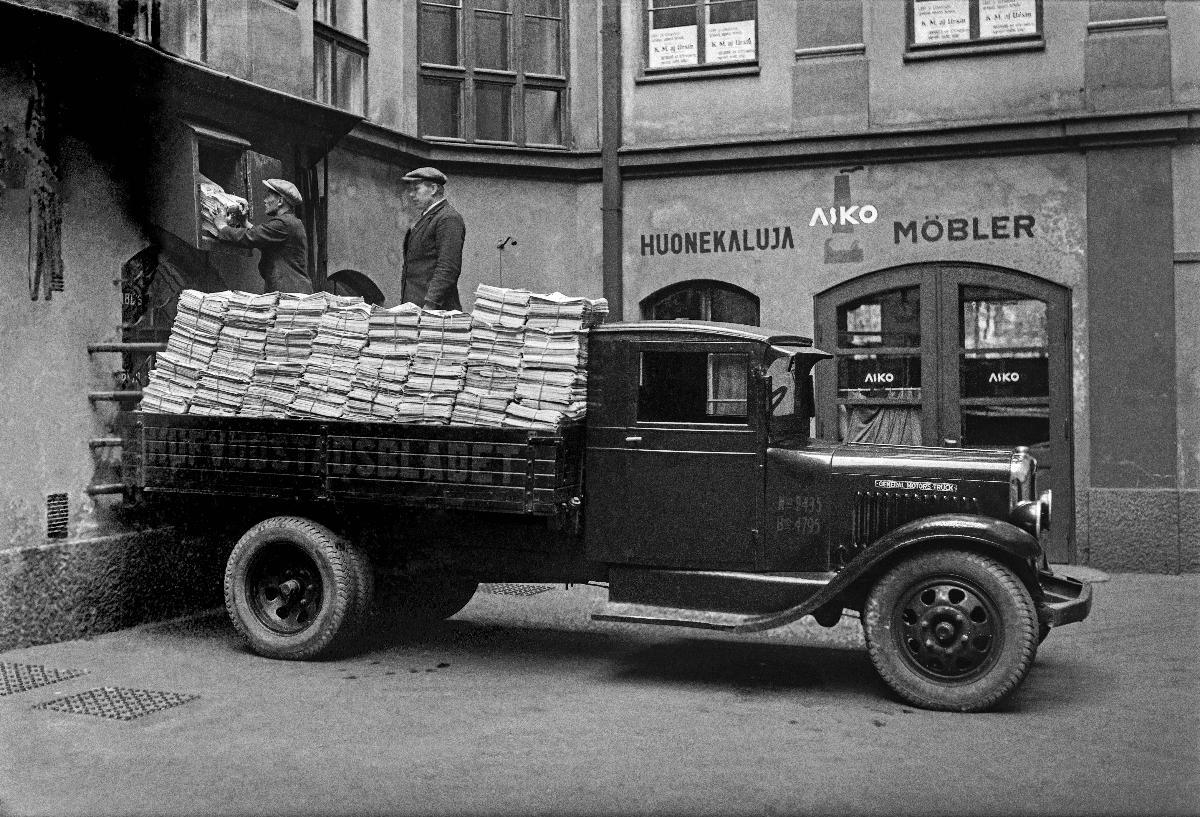
Sanomalehti Hufvudstadsbladetin lehtienjakelu
Hufvudstadsbladets tidningsdistribution; Newspaper distribution at Hufvudstadsbladet
sisällön kuvaus: Hufvudstadsbladetin sisäpiha, Läntinen Heikinkatu 22, Helsinki 1934. Lehtiniput kuljetetaan kuorma-autolla juniin. content description: The inner yard of newspaper Hufvudstadsbladet in Helsinki 1934. Bundles of newspapers are transported to the trains with a truck. innehållsbeskrivning: Hufvudstadsbladets innergård vid V. Henriksgatan 22 i Helsingfors 1934. Tidningsknippen transporteras med lastbil till tågen.
Vuosi: 1934
Paikka: Suomi, Uusimaa, Helsinki
Aiheet: sanomalehdet; henkilökunta; kuljetus; niput; kuorma-autot; HBL; newspapers; staff; personnel; distribution; bundles; trucks; lorries; dagstidningar; tidningar; personal; tidningsknippen; knippen; lastbilar